Lane Cove Council

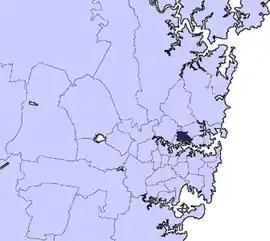
Location in Metropolitan Sydney

The Lane Cove Council is a local government area located on the Lower North Shore of Sydney, New South Wales, Australia. The administrative seat of Lane Cove is located north-west of the Sydney central business district.